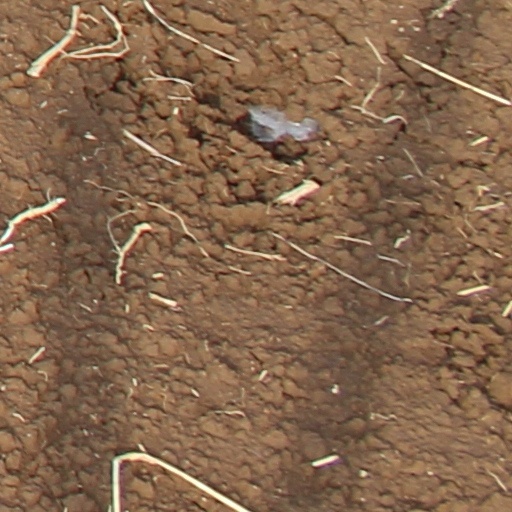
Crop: wheat